2017 FIBA U20 European Championship Division B

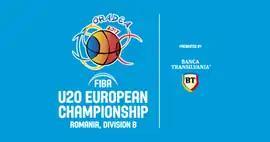

The 2017 FIBA U20 European Championship Division B was the 13th edition of the Division B of the FIBA U20 European basketball championship. It was played in Oradea, Romania, from 14 to 23 July 2017. 21 teams participated in the competition. The host team, Romania, won the tournament.